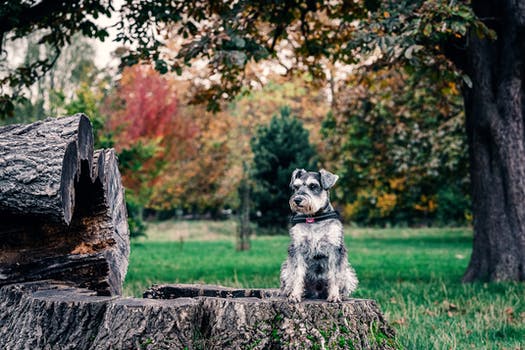
Label: No Watermark